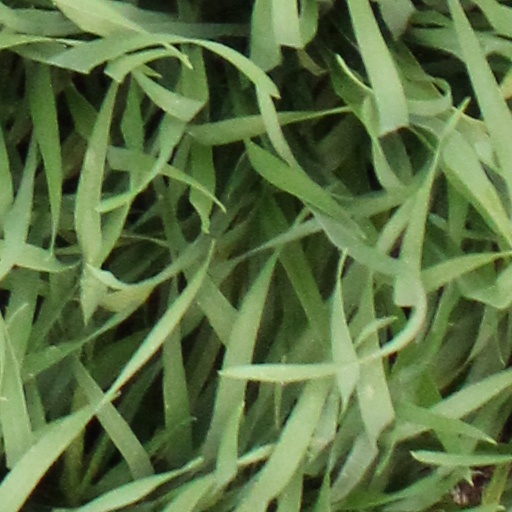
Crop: wheat